William Lithgow (judge)

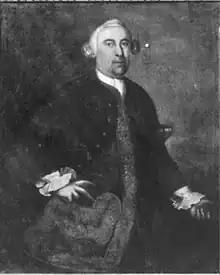

Hon. William Lithgow ( – 20 December 1798) was a judge for the Court of Common Pleas of Lincoln County, when Maine was under the jurisdiction of the Province of Massachusetts Bay. Lithgow also served in the Massachusetts Bay Colonial Militia for twenty years before and during the French and Indian War.